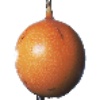
Label: Granadilla 1